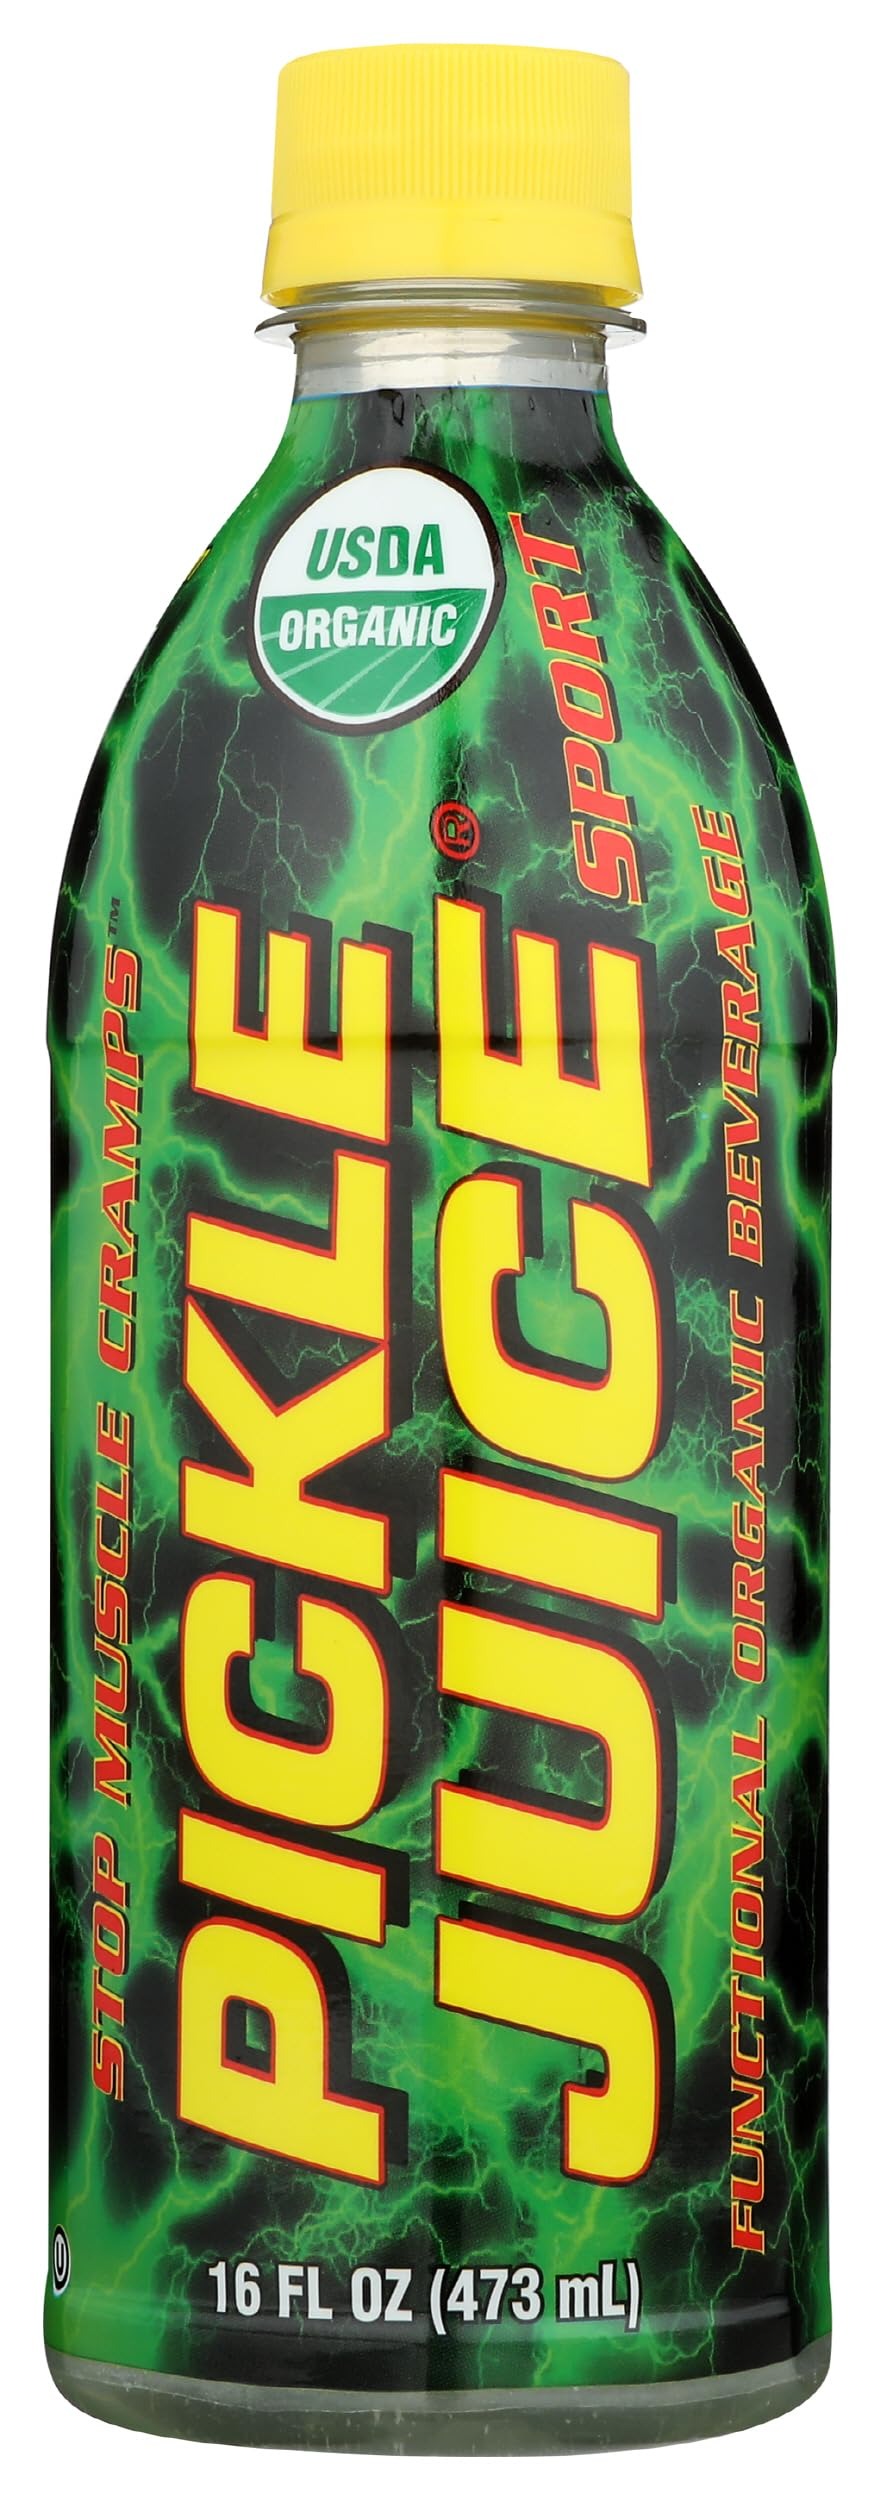
Item Name: Pickle Juice Sport Bottle, USDA Organic, 16 Ounces (Pack Of 12)
Bullet Point: Pickle Juice Sport Bottle, USDA Organic, 16 Ounces (Pack Of 12)
Value: 192.0
Unit: Fl Oz

Price: 41.99